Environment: real
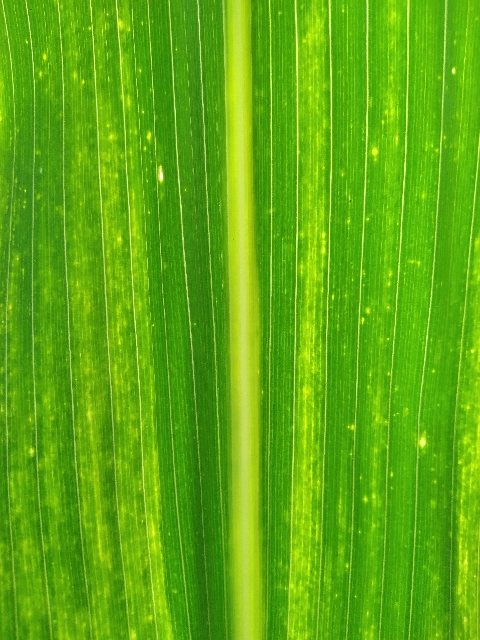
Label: lethal_necrosis